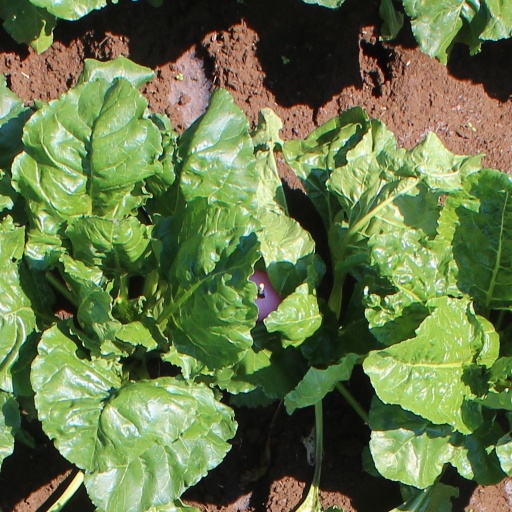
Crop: sugar beet